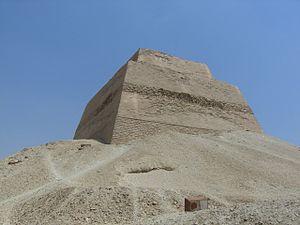
La pyramide de Meïdoum est une pyramide, initialement à sept degrés, puis élargie à huit degrés et enfin transformée pour devenir la première pyramide à faces lisses égyptienne. Elle est attribuée à Snéfrou, premier roi de la IVᵉ dynastie, et se situe à Meïdoum à l'entrée du Fayoum. Son nom ancien est Djed-Snéfrou. Elle porte également le nom de « fausse pyramide », donné par les Arabes, du fait de son état actuel ne la faisant plus ressembler à une vraie pyramide. De part la technique de construction et l'agencement des différents éléments du complexe et des appartements funéraires, ce monument est une transition entre ceux de la IIIᵉ et ceux de la IVᵉ dynastie, à la fois archaïque et innovante. Les pyramides de Snéfrou, d'un volume total de 3 300 000 m³, représentent le projet le plus ambitieux de toute l'Antiquité.